Alcman

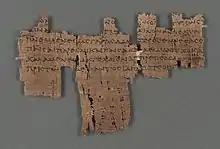
P. Oxy. 8 with fragment of Alcman's poem

There were six books of Alcman's choral poetry in antiquity (c. 50–60 hymns), but they were lost at the threshold of the Middle Ages, and Alcman was known only through fragmentary quotations in other Greek authors until the discovery of a papyrus in 1855(?) in a tomb near the second pyramid at Saqqâra in Egypt. The fragment, which is now kept at the Louvre in Paris, contains approximately 100 verses of a so-called "partheneion", i.e. a song performed by a chorus of young unmarried women. In the 1960s, many more fragments were published in the collection of the Egyptian papyri found in a dig at an ancient garbage dump at Oxyrhynchus. Most of these fragments contain poems (partheneia), but there are also other kinds of hymns among them.